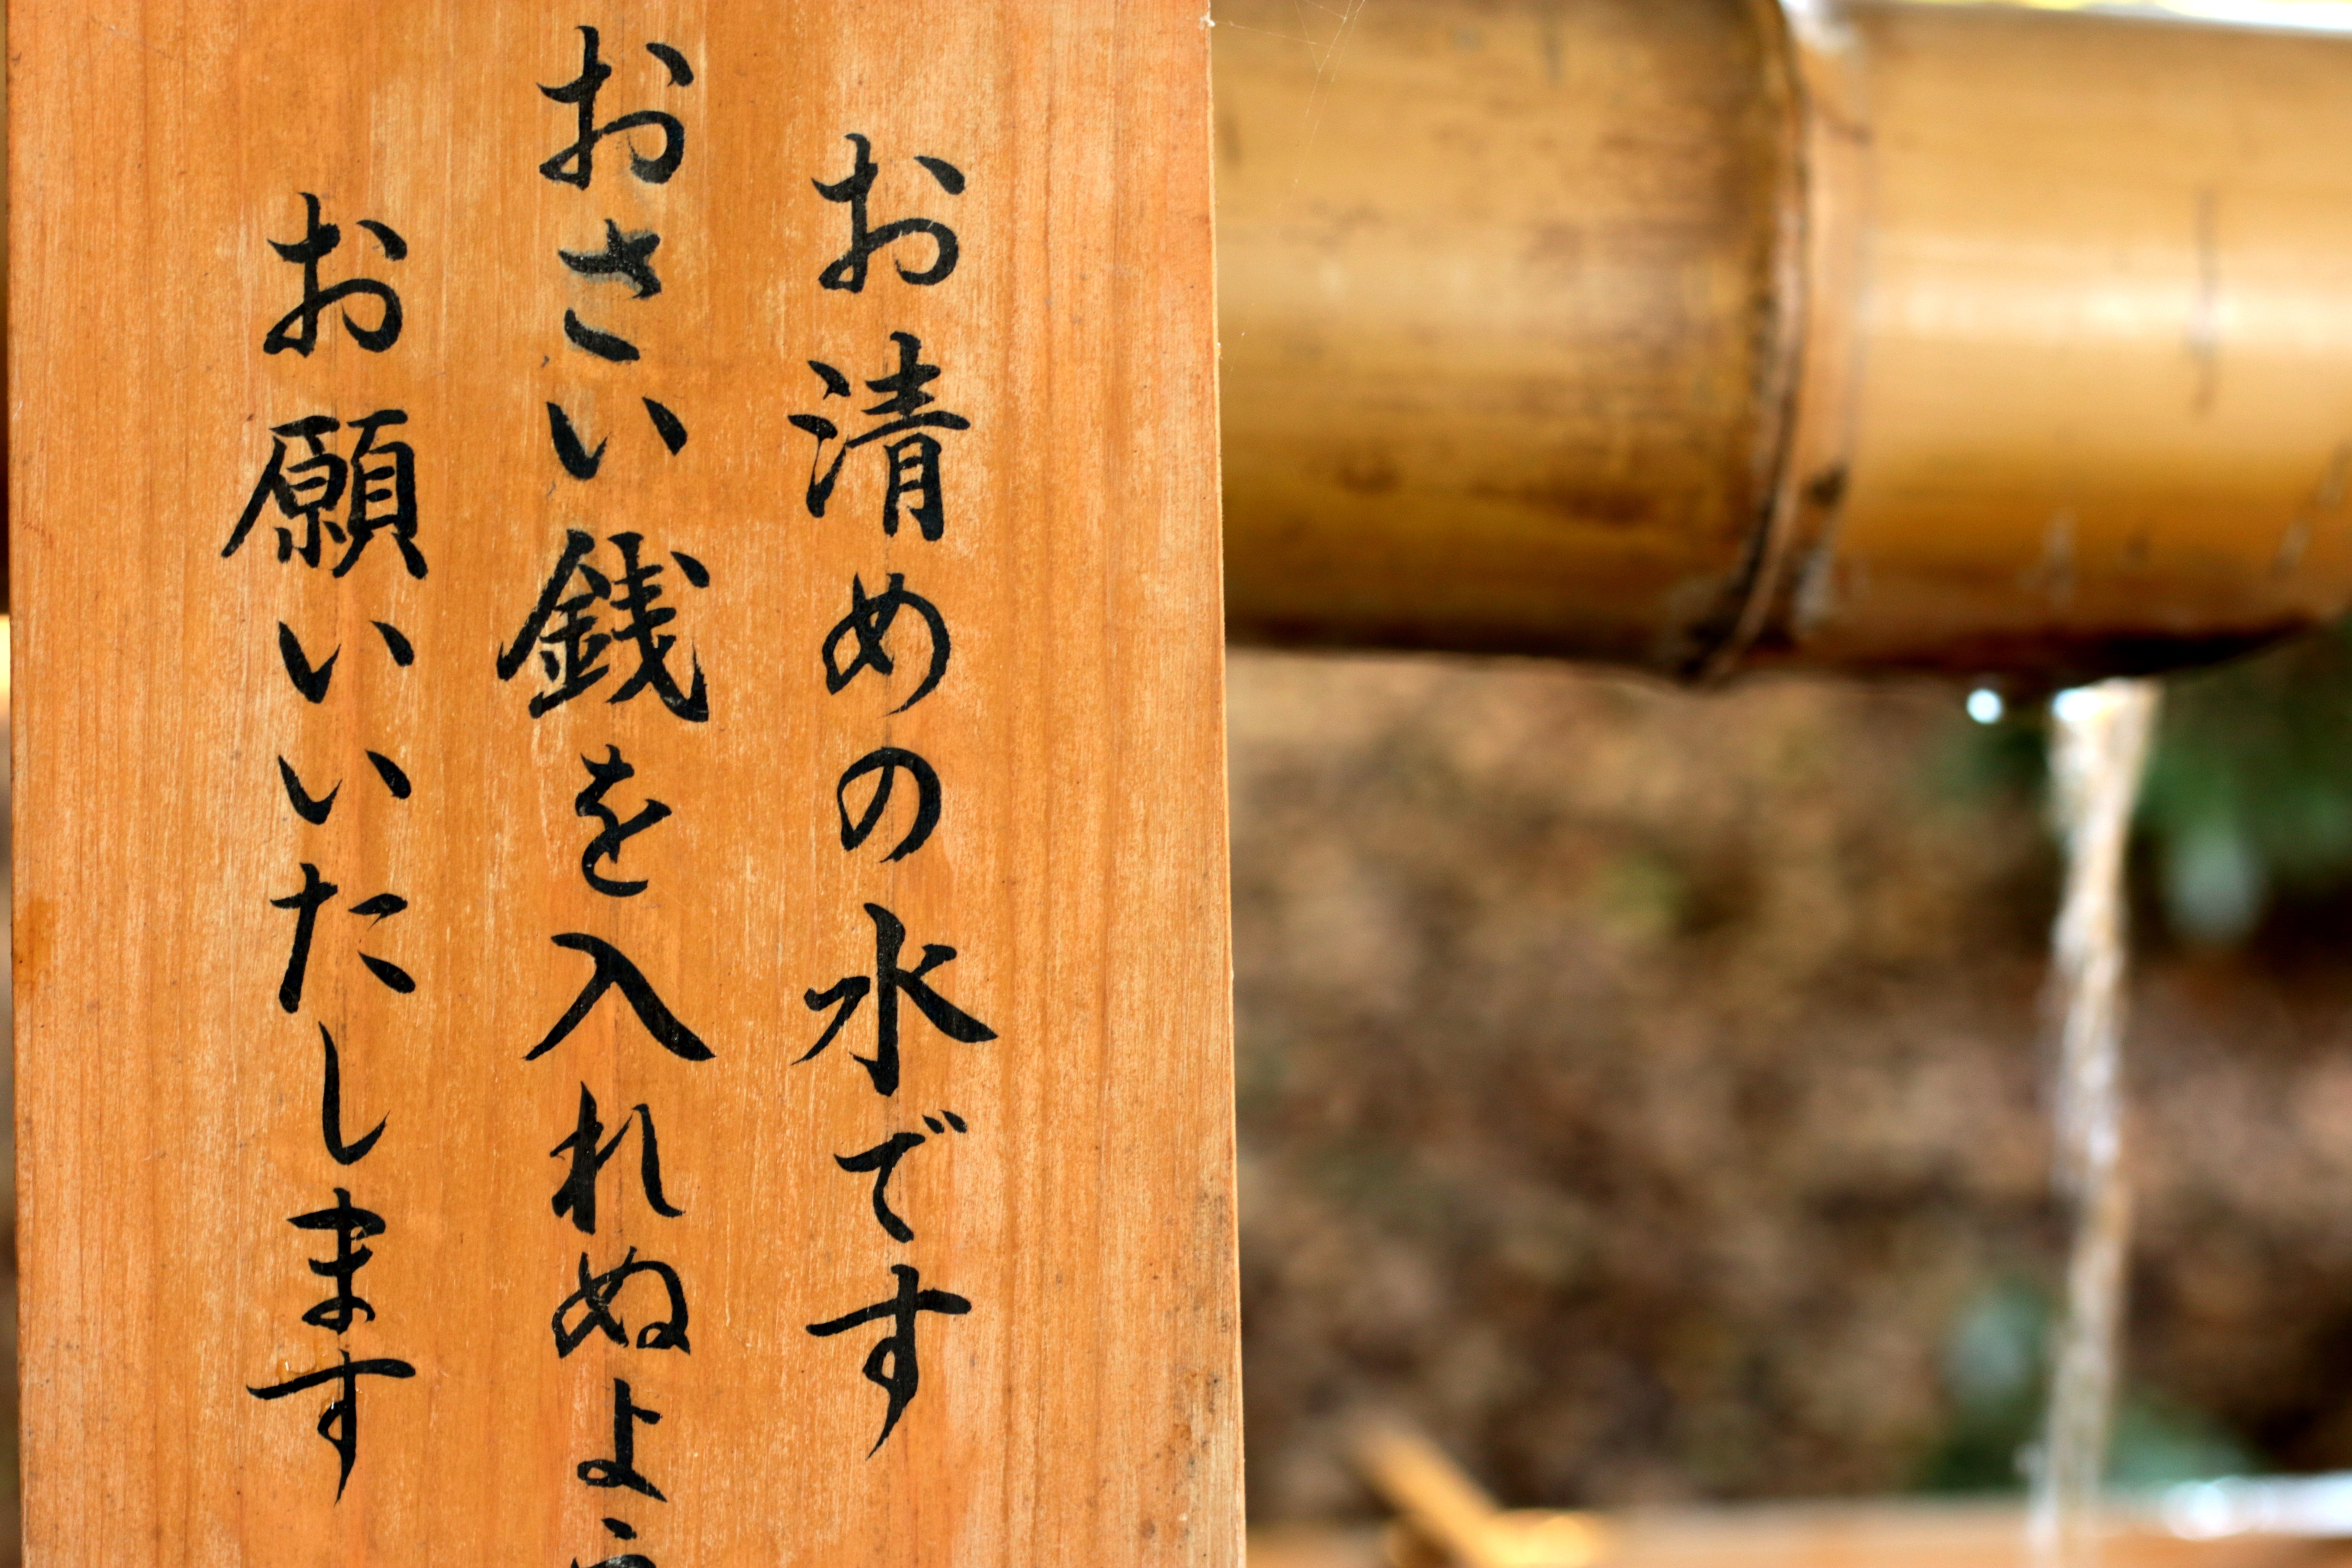
water, liquid, wood, cup, religion, drink, spoon, temple, prayer, cleaning, purification, man made object